Gudrun Stig Aagaard

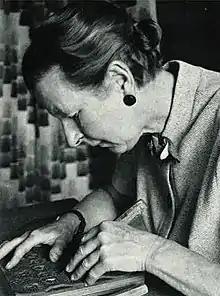
Gudrun Stig Aagaard, textile designer

Gudrun Stig Aagaard (13 January 1895 – 19 April 1986) was a Danish textile artist who specialized in printed fabrics. She opened her own workshop in 1928, pioneering printed textile designs in Denmark. She initially produced classical patterns but later adopted a more abstract approach in her creations for L.F. Foght. For over 50 years, she collaborated with Haandarbejdets Fremme.